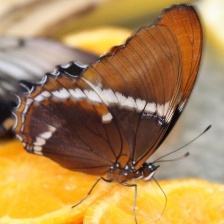
Species: BROWN SIPROETA